Aquamanile

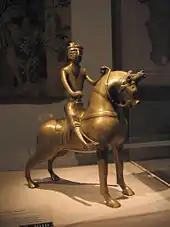
Bronze aquamanile in the form of a mounted knight, second half of the 13th century, Lower Saxony

The Byzantine Empire's cultural connections with Sassanid Persia and the Abbasid caliphate, never peaceful in the political sphere, nevertheless brought the aquamanile into the Christian Mediterranean world. The earliest European portable aquamaniles date to the eleventh century.